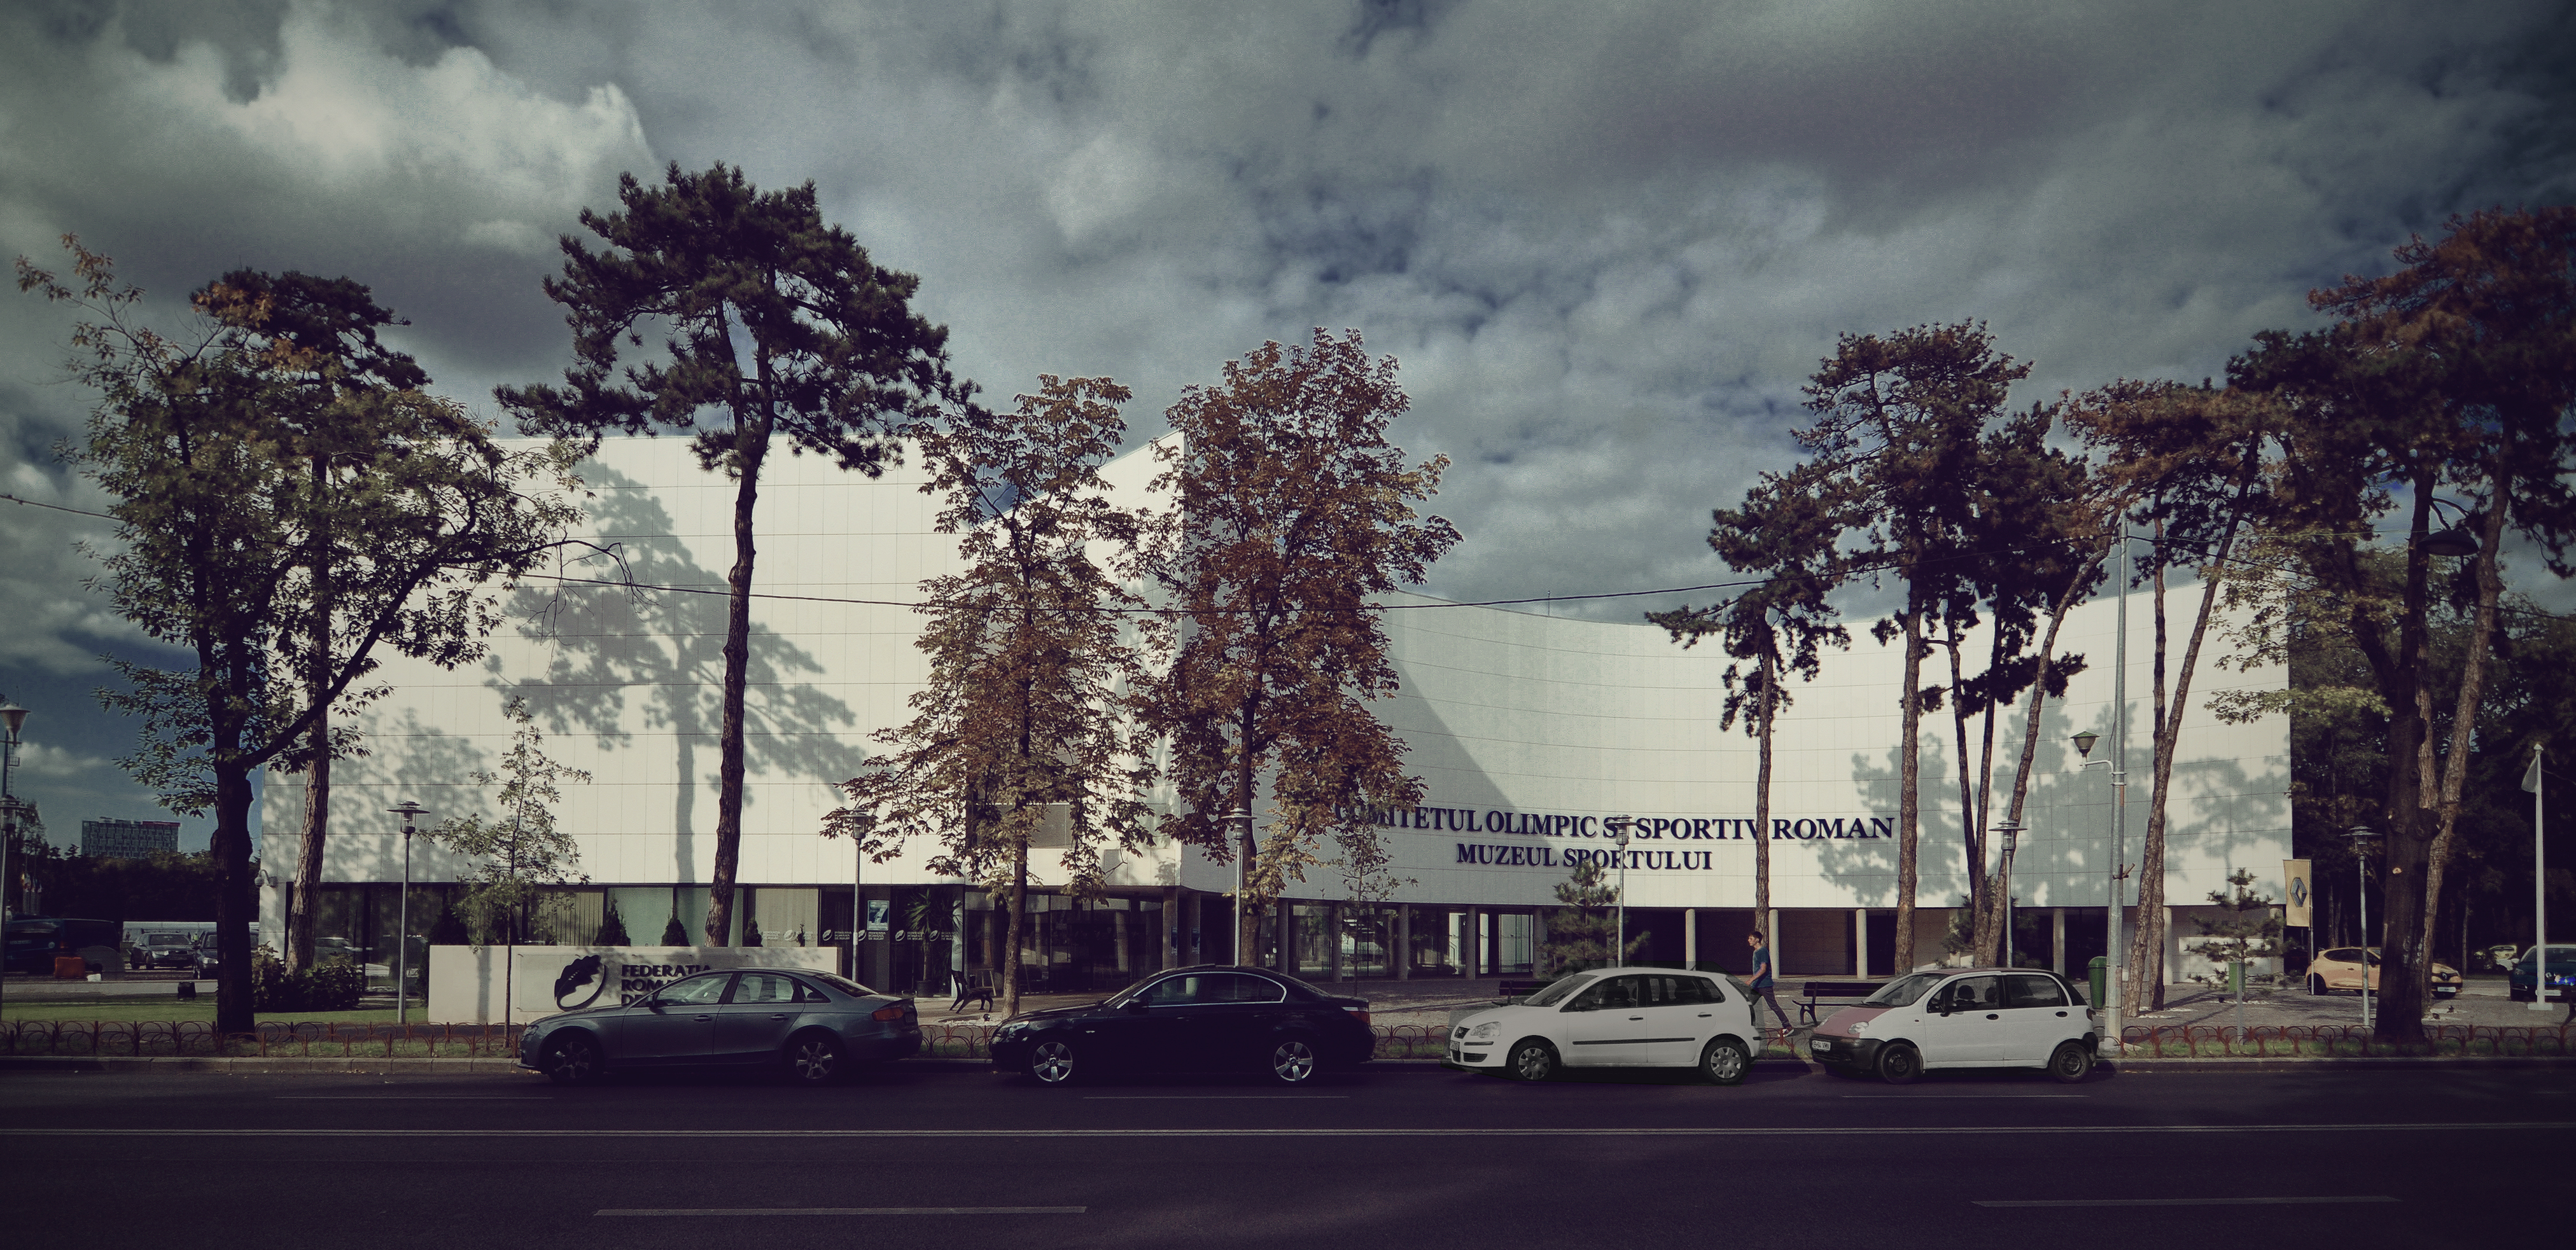
tree, cloud, architecture, sky, house, morning, city, cityscape, downtown, dusk, pine, evening, architect, reflection, museum, studio, trees, rugby, de, the, pin, sports, new, casa, roman, graphic, contemporary, olympic, romania, romane, bucharest, arhitectura, arhitect, romanian, bucuresti, muzeul, committee, rom nesc, pini, architects, federation, olimpic, olimpica, sediul, sportului, cosr, comitetului, federa iei, arhitecti, emilbarbupopescu, urban area, residential area, atmospheric phenomenon, human settlement, woody plant